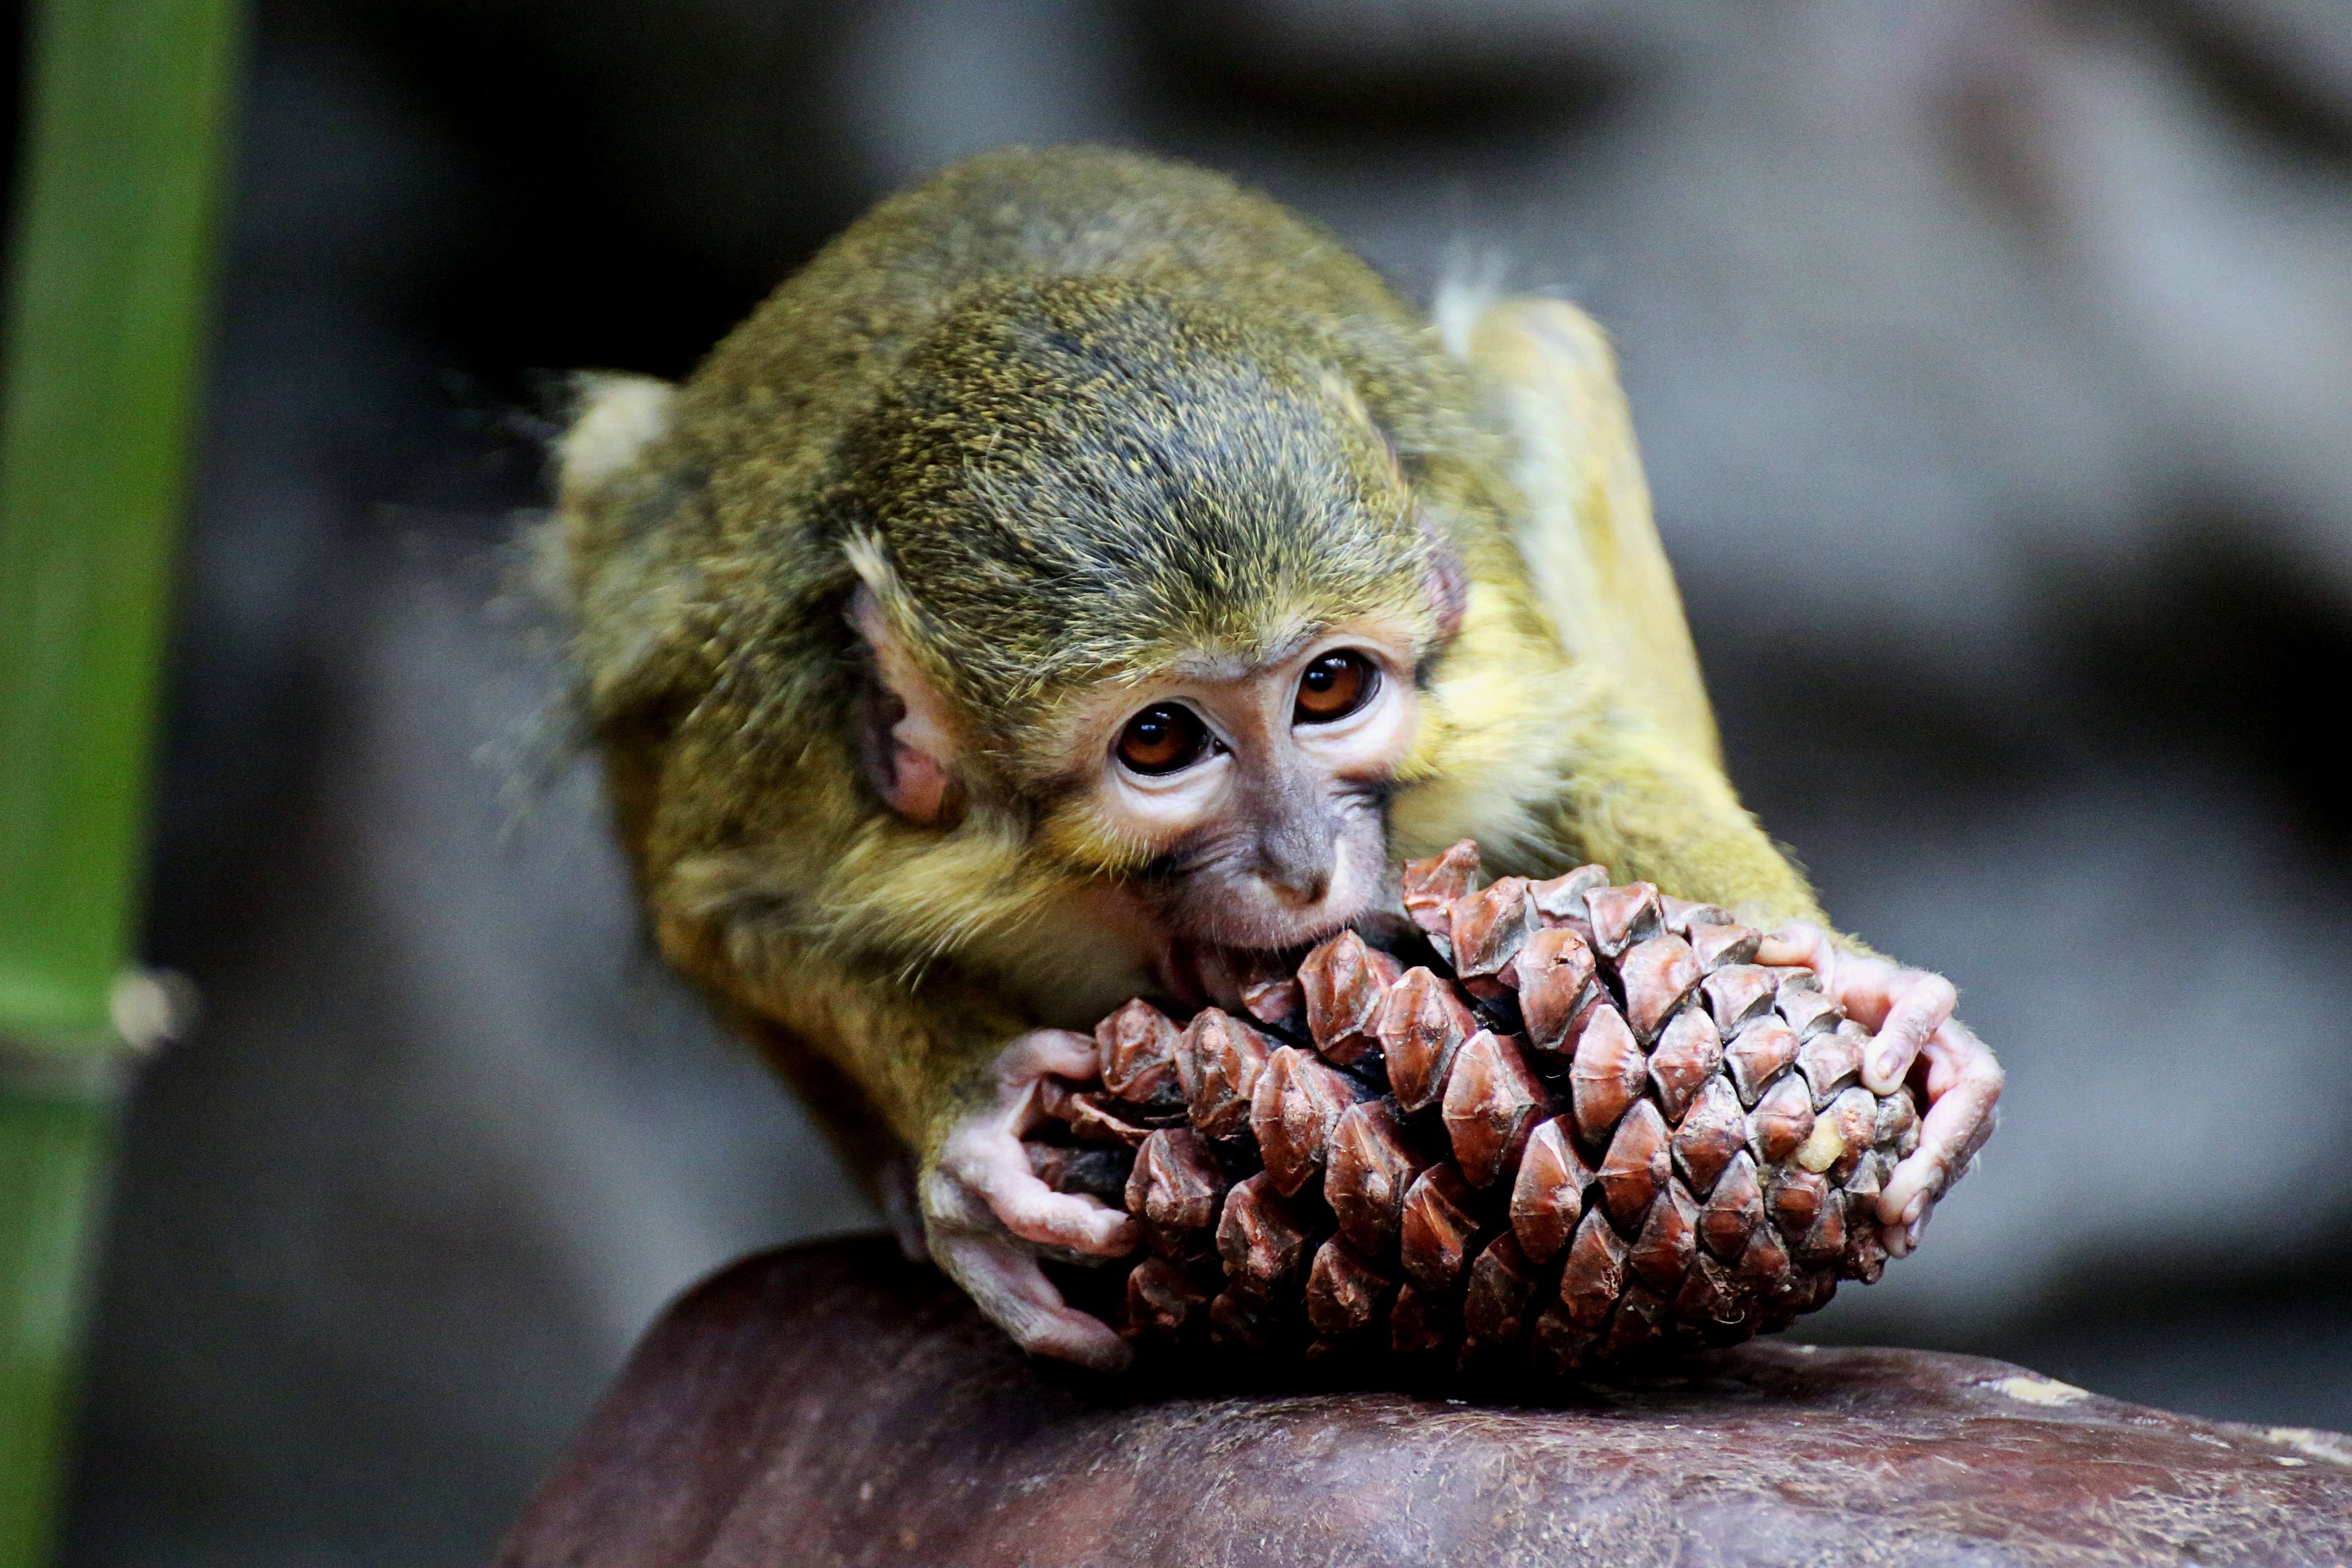
nature, animal, wildlife, food, mammal, fauna, primate, close up, mono, animals, look, mammals, animal world, macaque, old world monkey